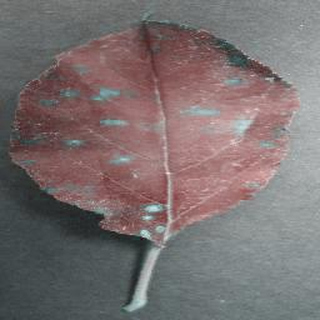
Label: apple_cedar_apple_rust